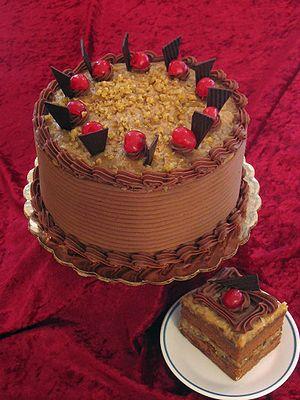
La cuisine des États-Unis est extrêmement diversifiée et difficile à définir, les États-Unis ayant attiré des immigrants du monde entier, apportant chacun leur culture et leurs goûts culinaires.